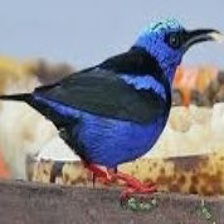
Species: RED LEGGED HONEYCREEPER
Scientific name: CYANERPES CYANEUS